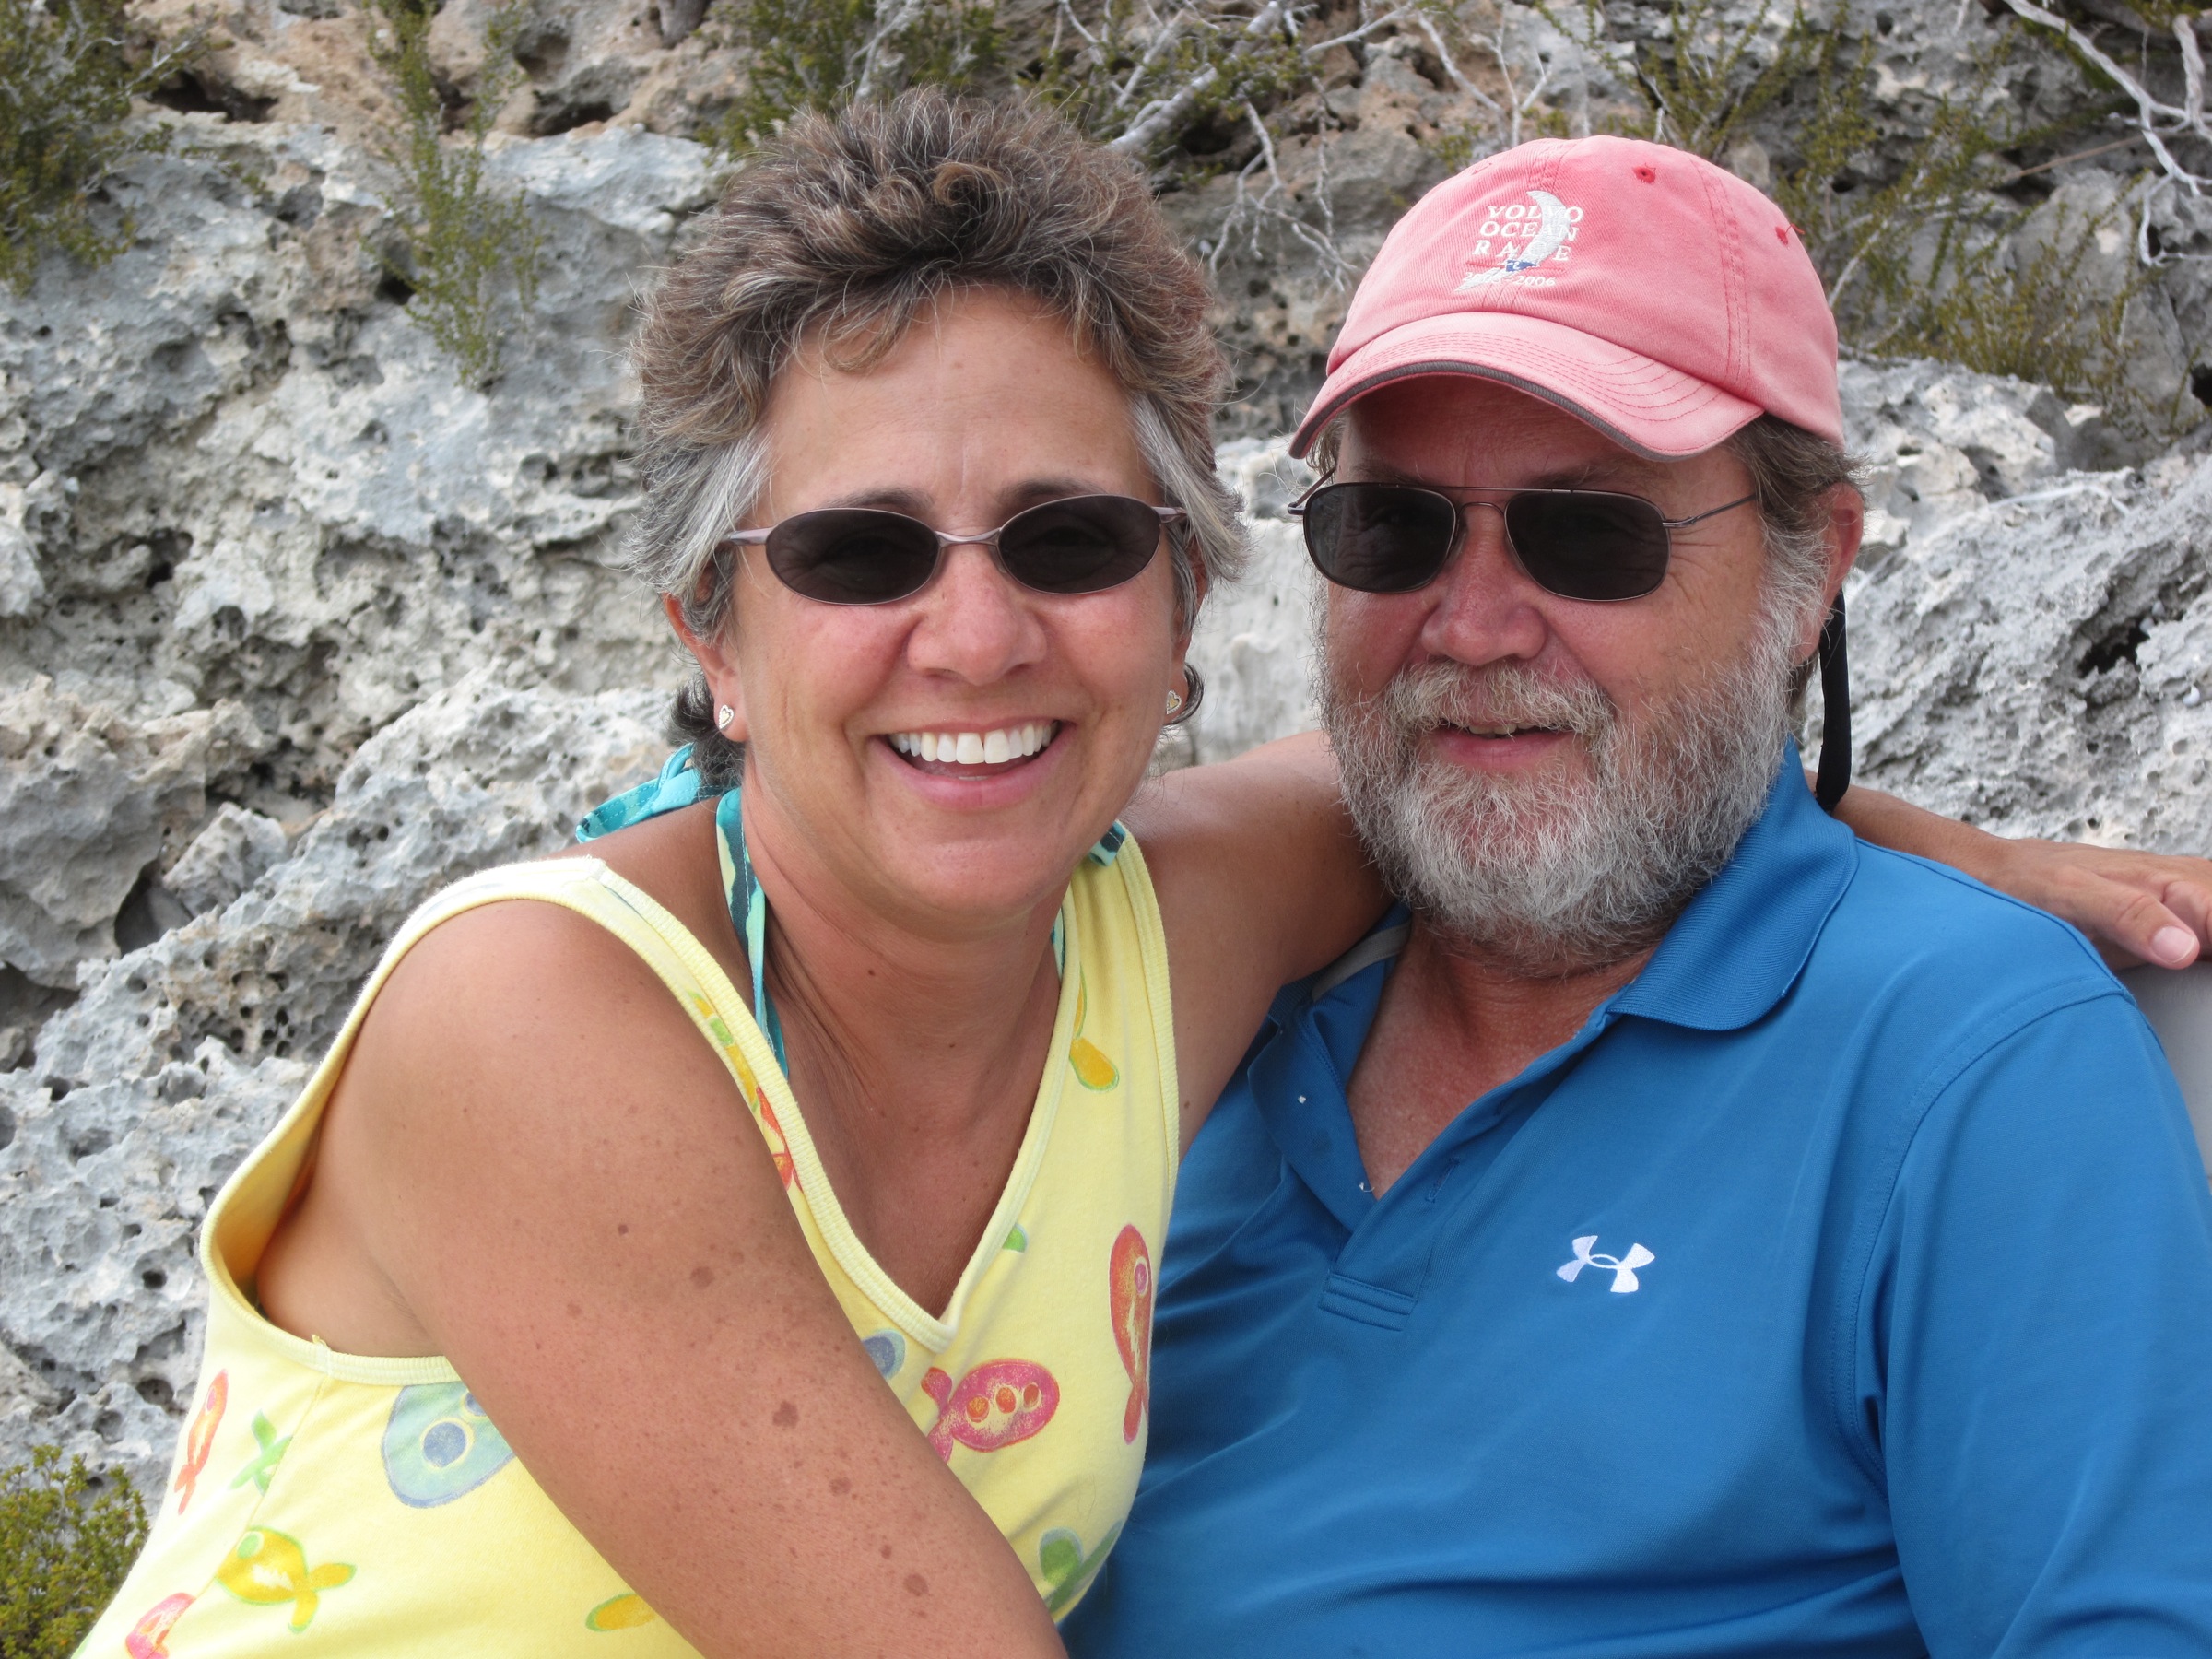
walking, person, people, vacation, sports, bahamas, endurance sports